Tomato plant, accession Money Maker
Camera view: tilt-top (135 deg); turntable rotation: 30 degrees
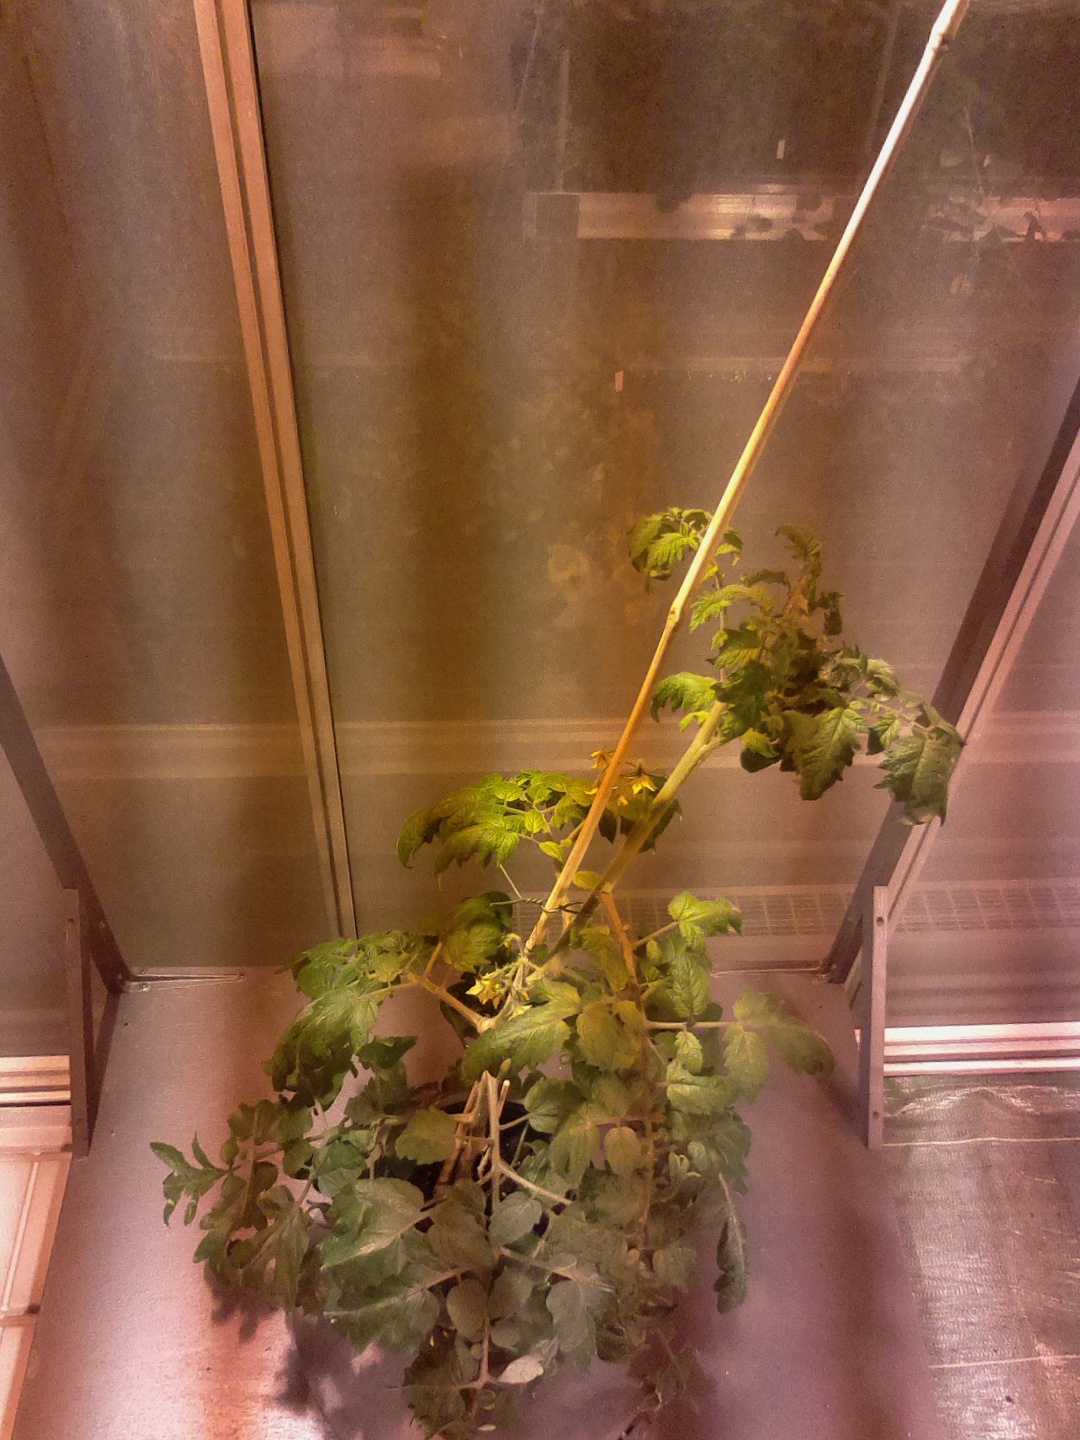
BBCH growth stage 68: Full flowering, 80%-90% of flowers open, more petals falling